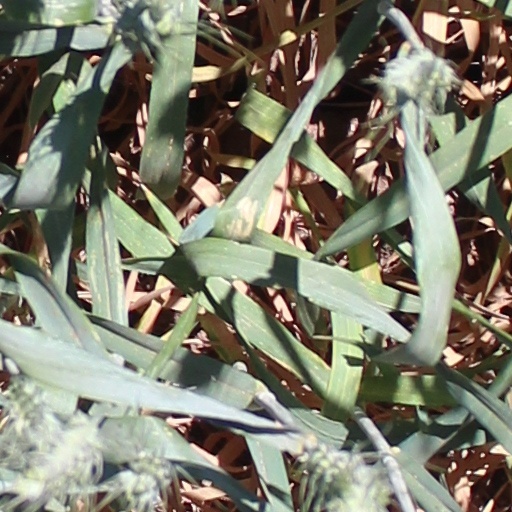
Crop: wheat